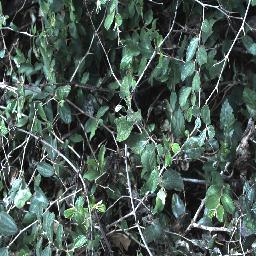
Label: chinee_apple